Águas de São Pedro

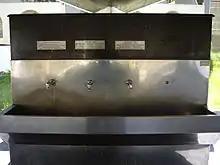
Drinking fountain with the three types of mineral water of the city

According to data for 2016 from the Brazilian Institute of Geography and Statistics (IBGE), the municipality had a gross domestic product (GDP) of R$132,616,560.00, of which R$7,533,360.00 were product taxes net of subsidies, and the GDP per capita was R$41,378.02. Also according to the IBGE, in 2016 the city had 225 local units (shops) and a total of 1,569 employed persons, with 1,271 of them salaried. Salaries along with other compensation totaled R$32,625,000.00 and the average monthly wage of the municipality was 2.2 minimum wages.